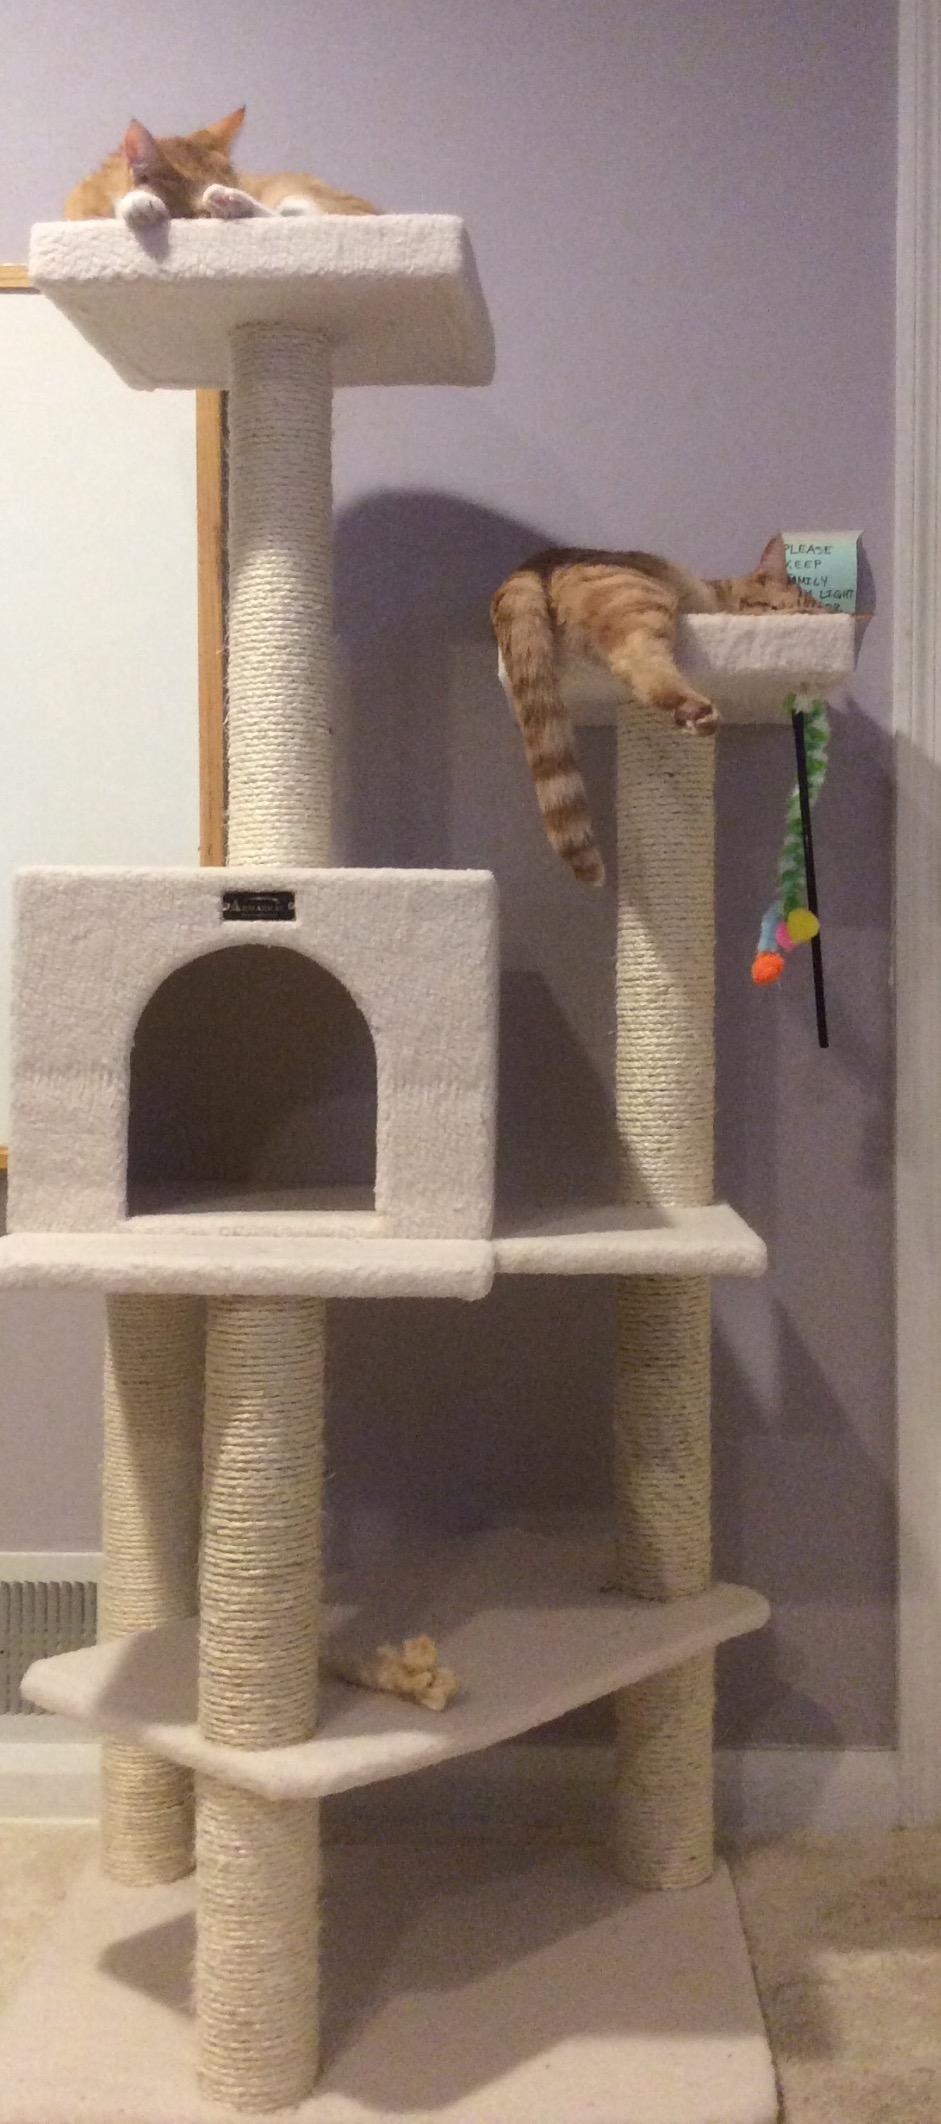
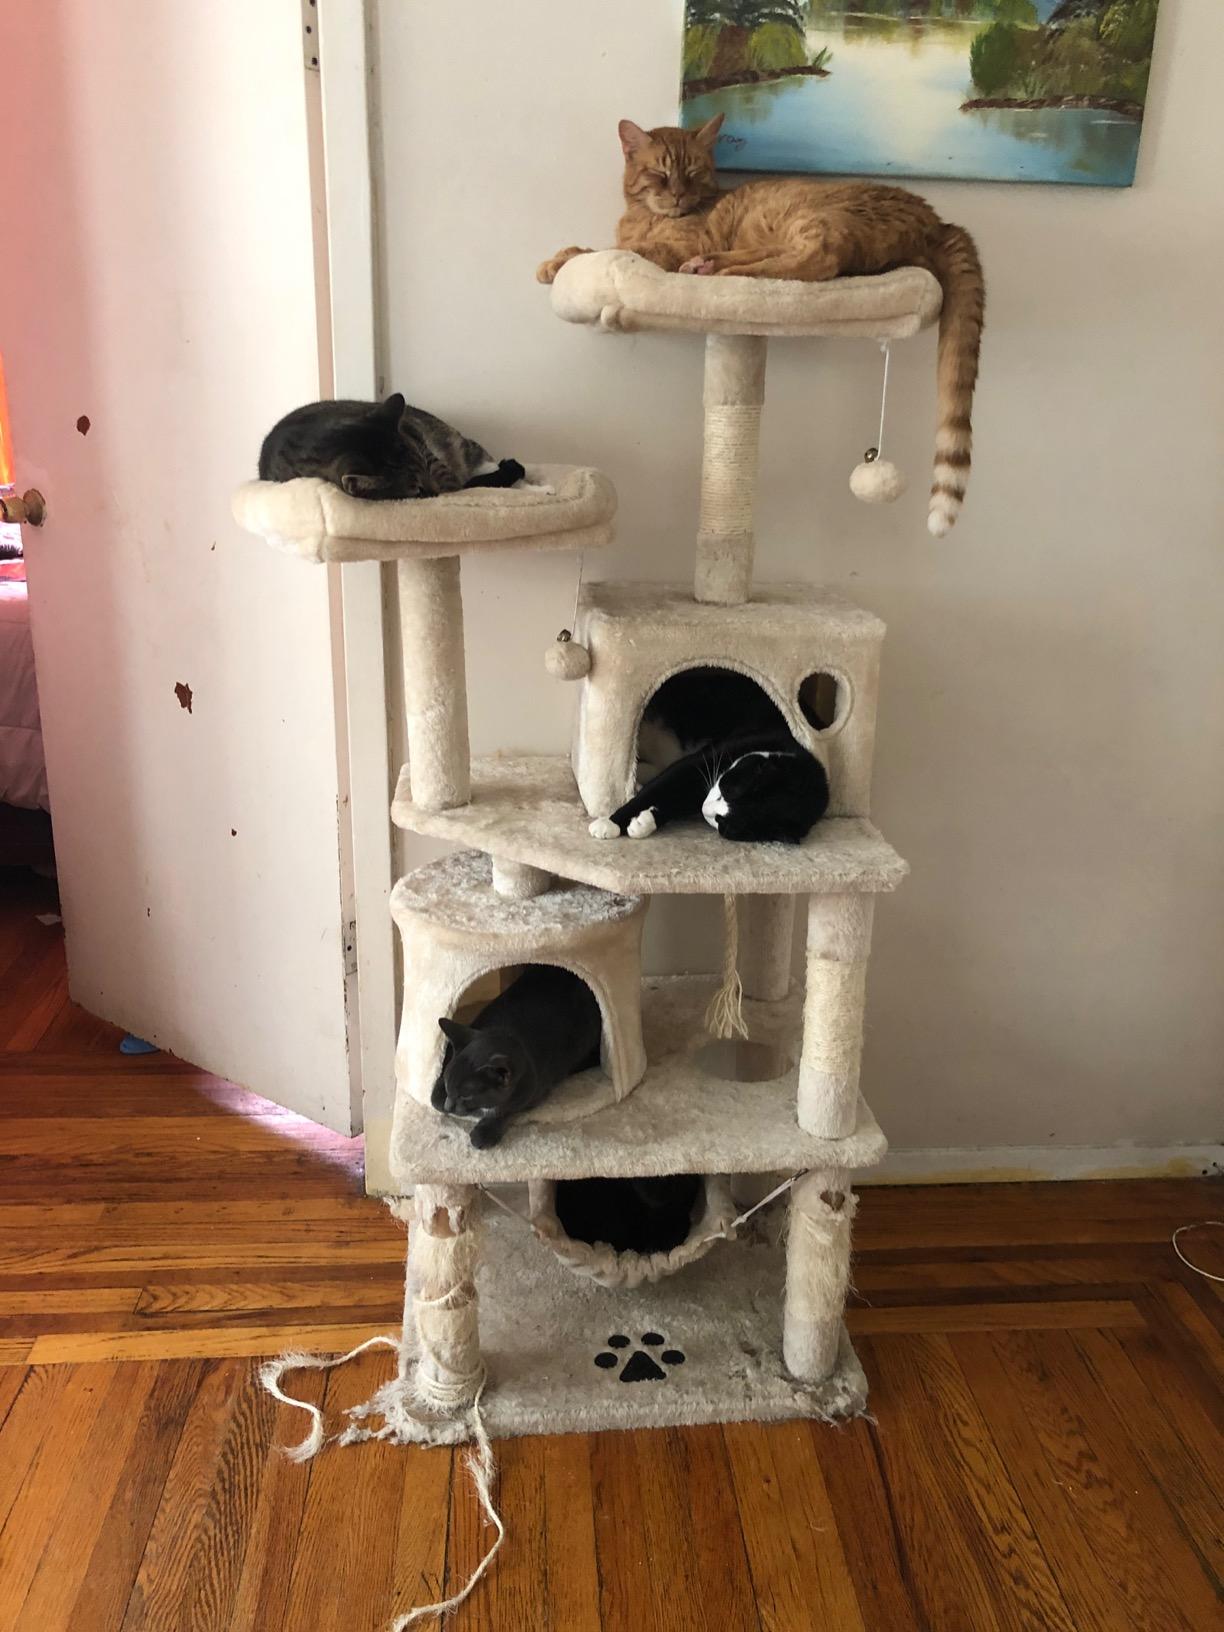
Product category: items_cat tree
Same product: no